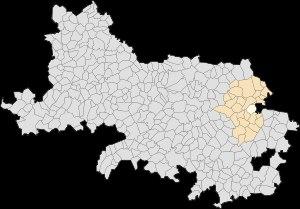
Étaing est une commune française située dans le département du Pas-de-Calais en région Hauts-de-France.